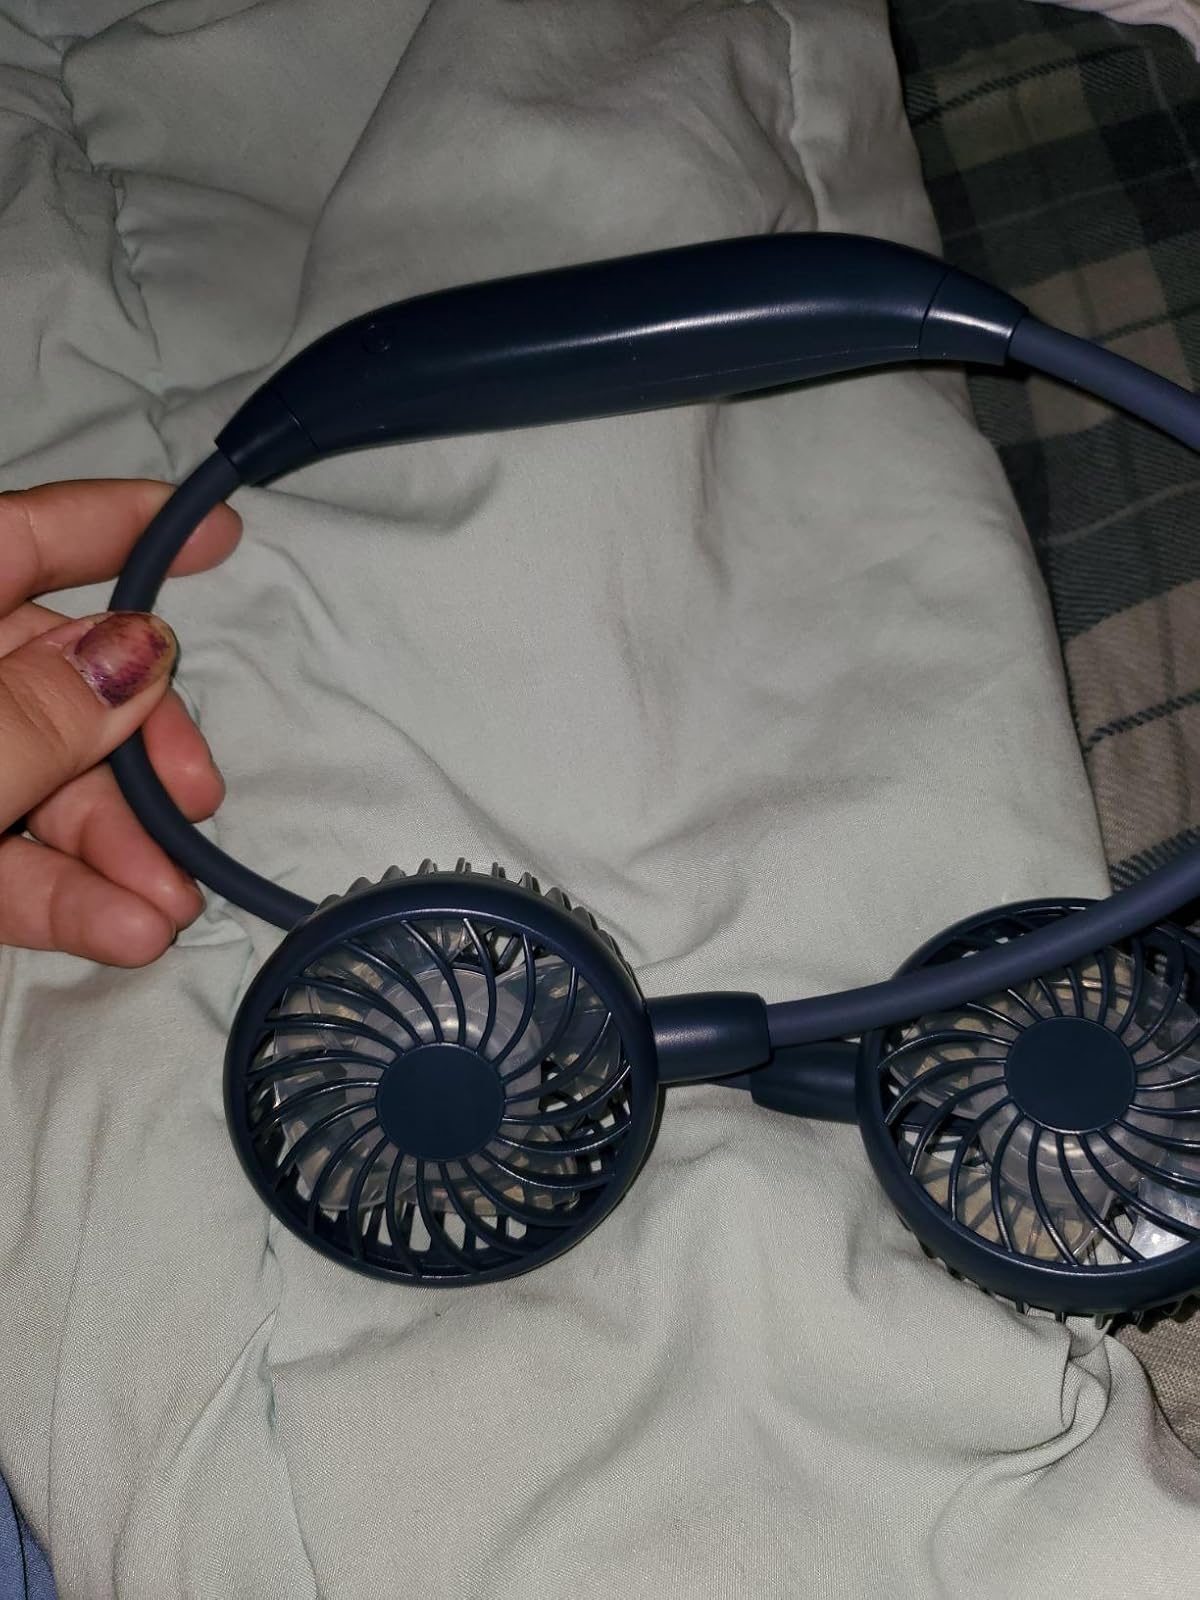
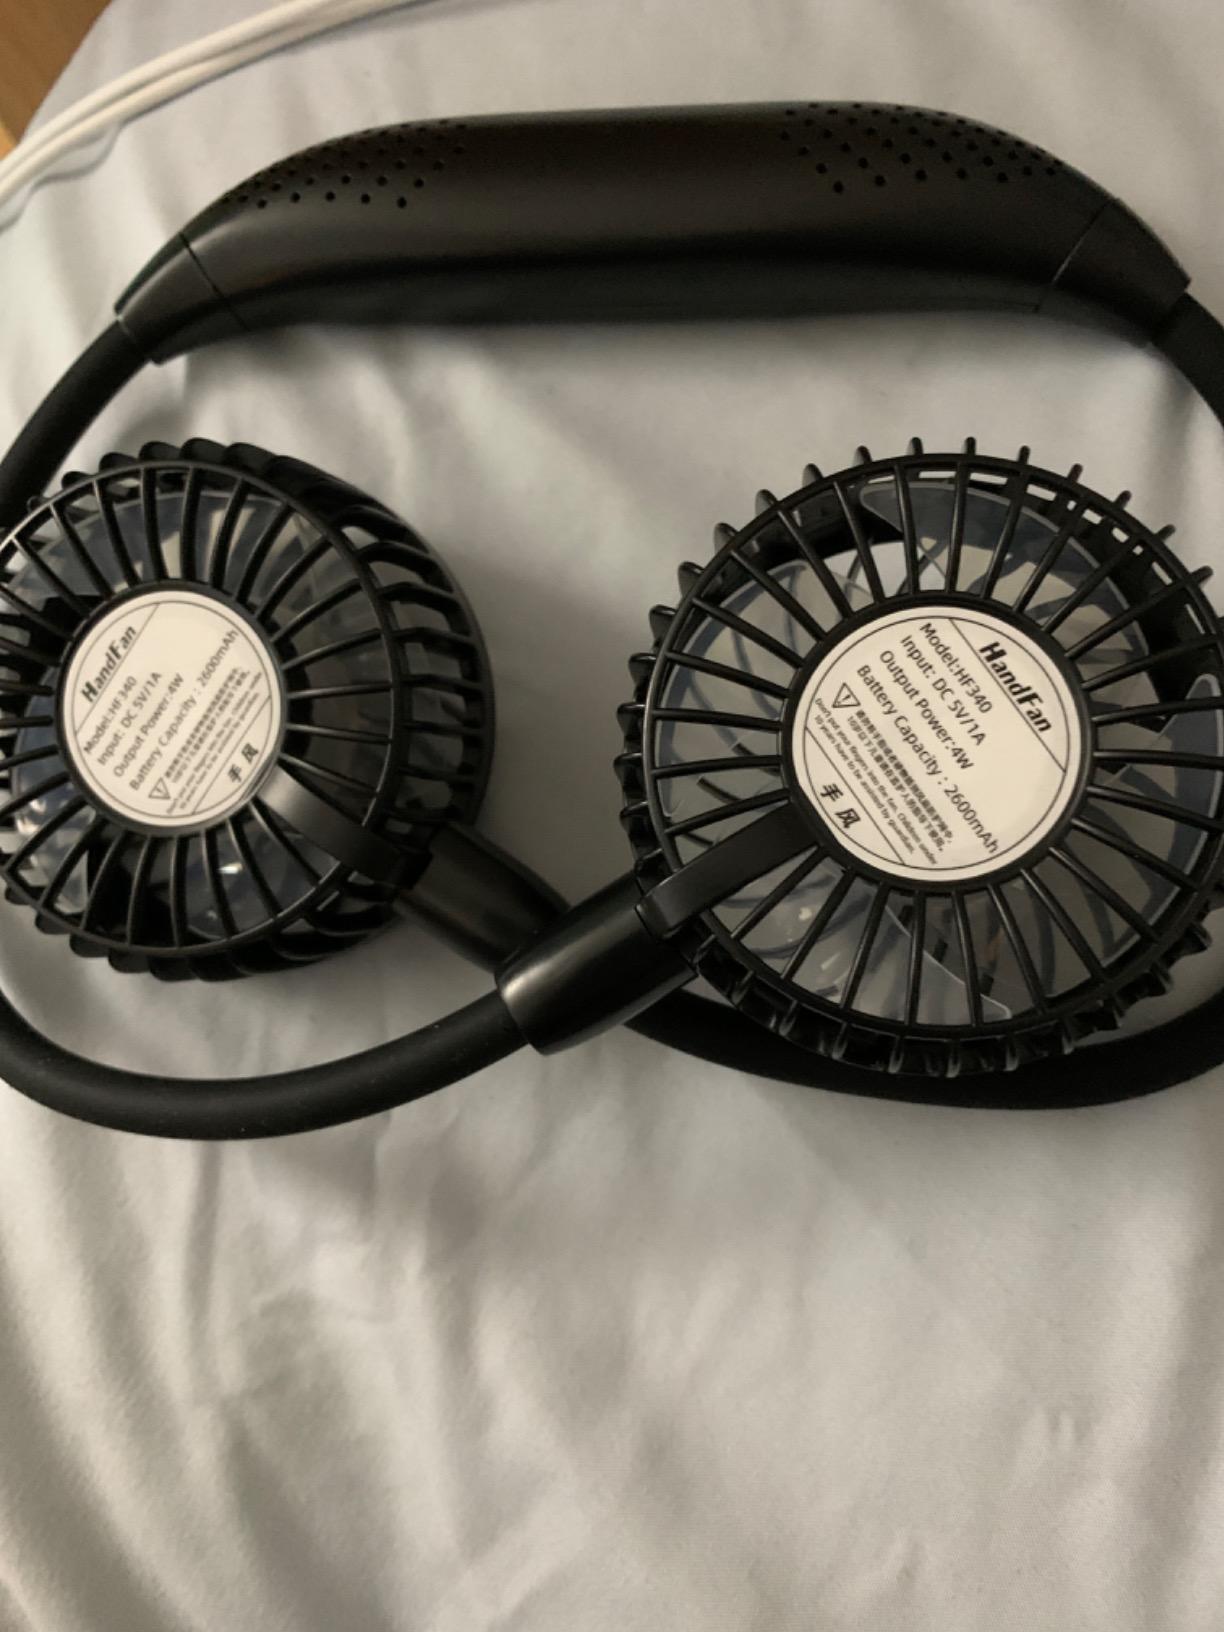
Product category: fan
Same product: no